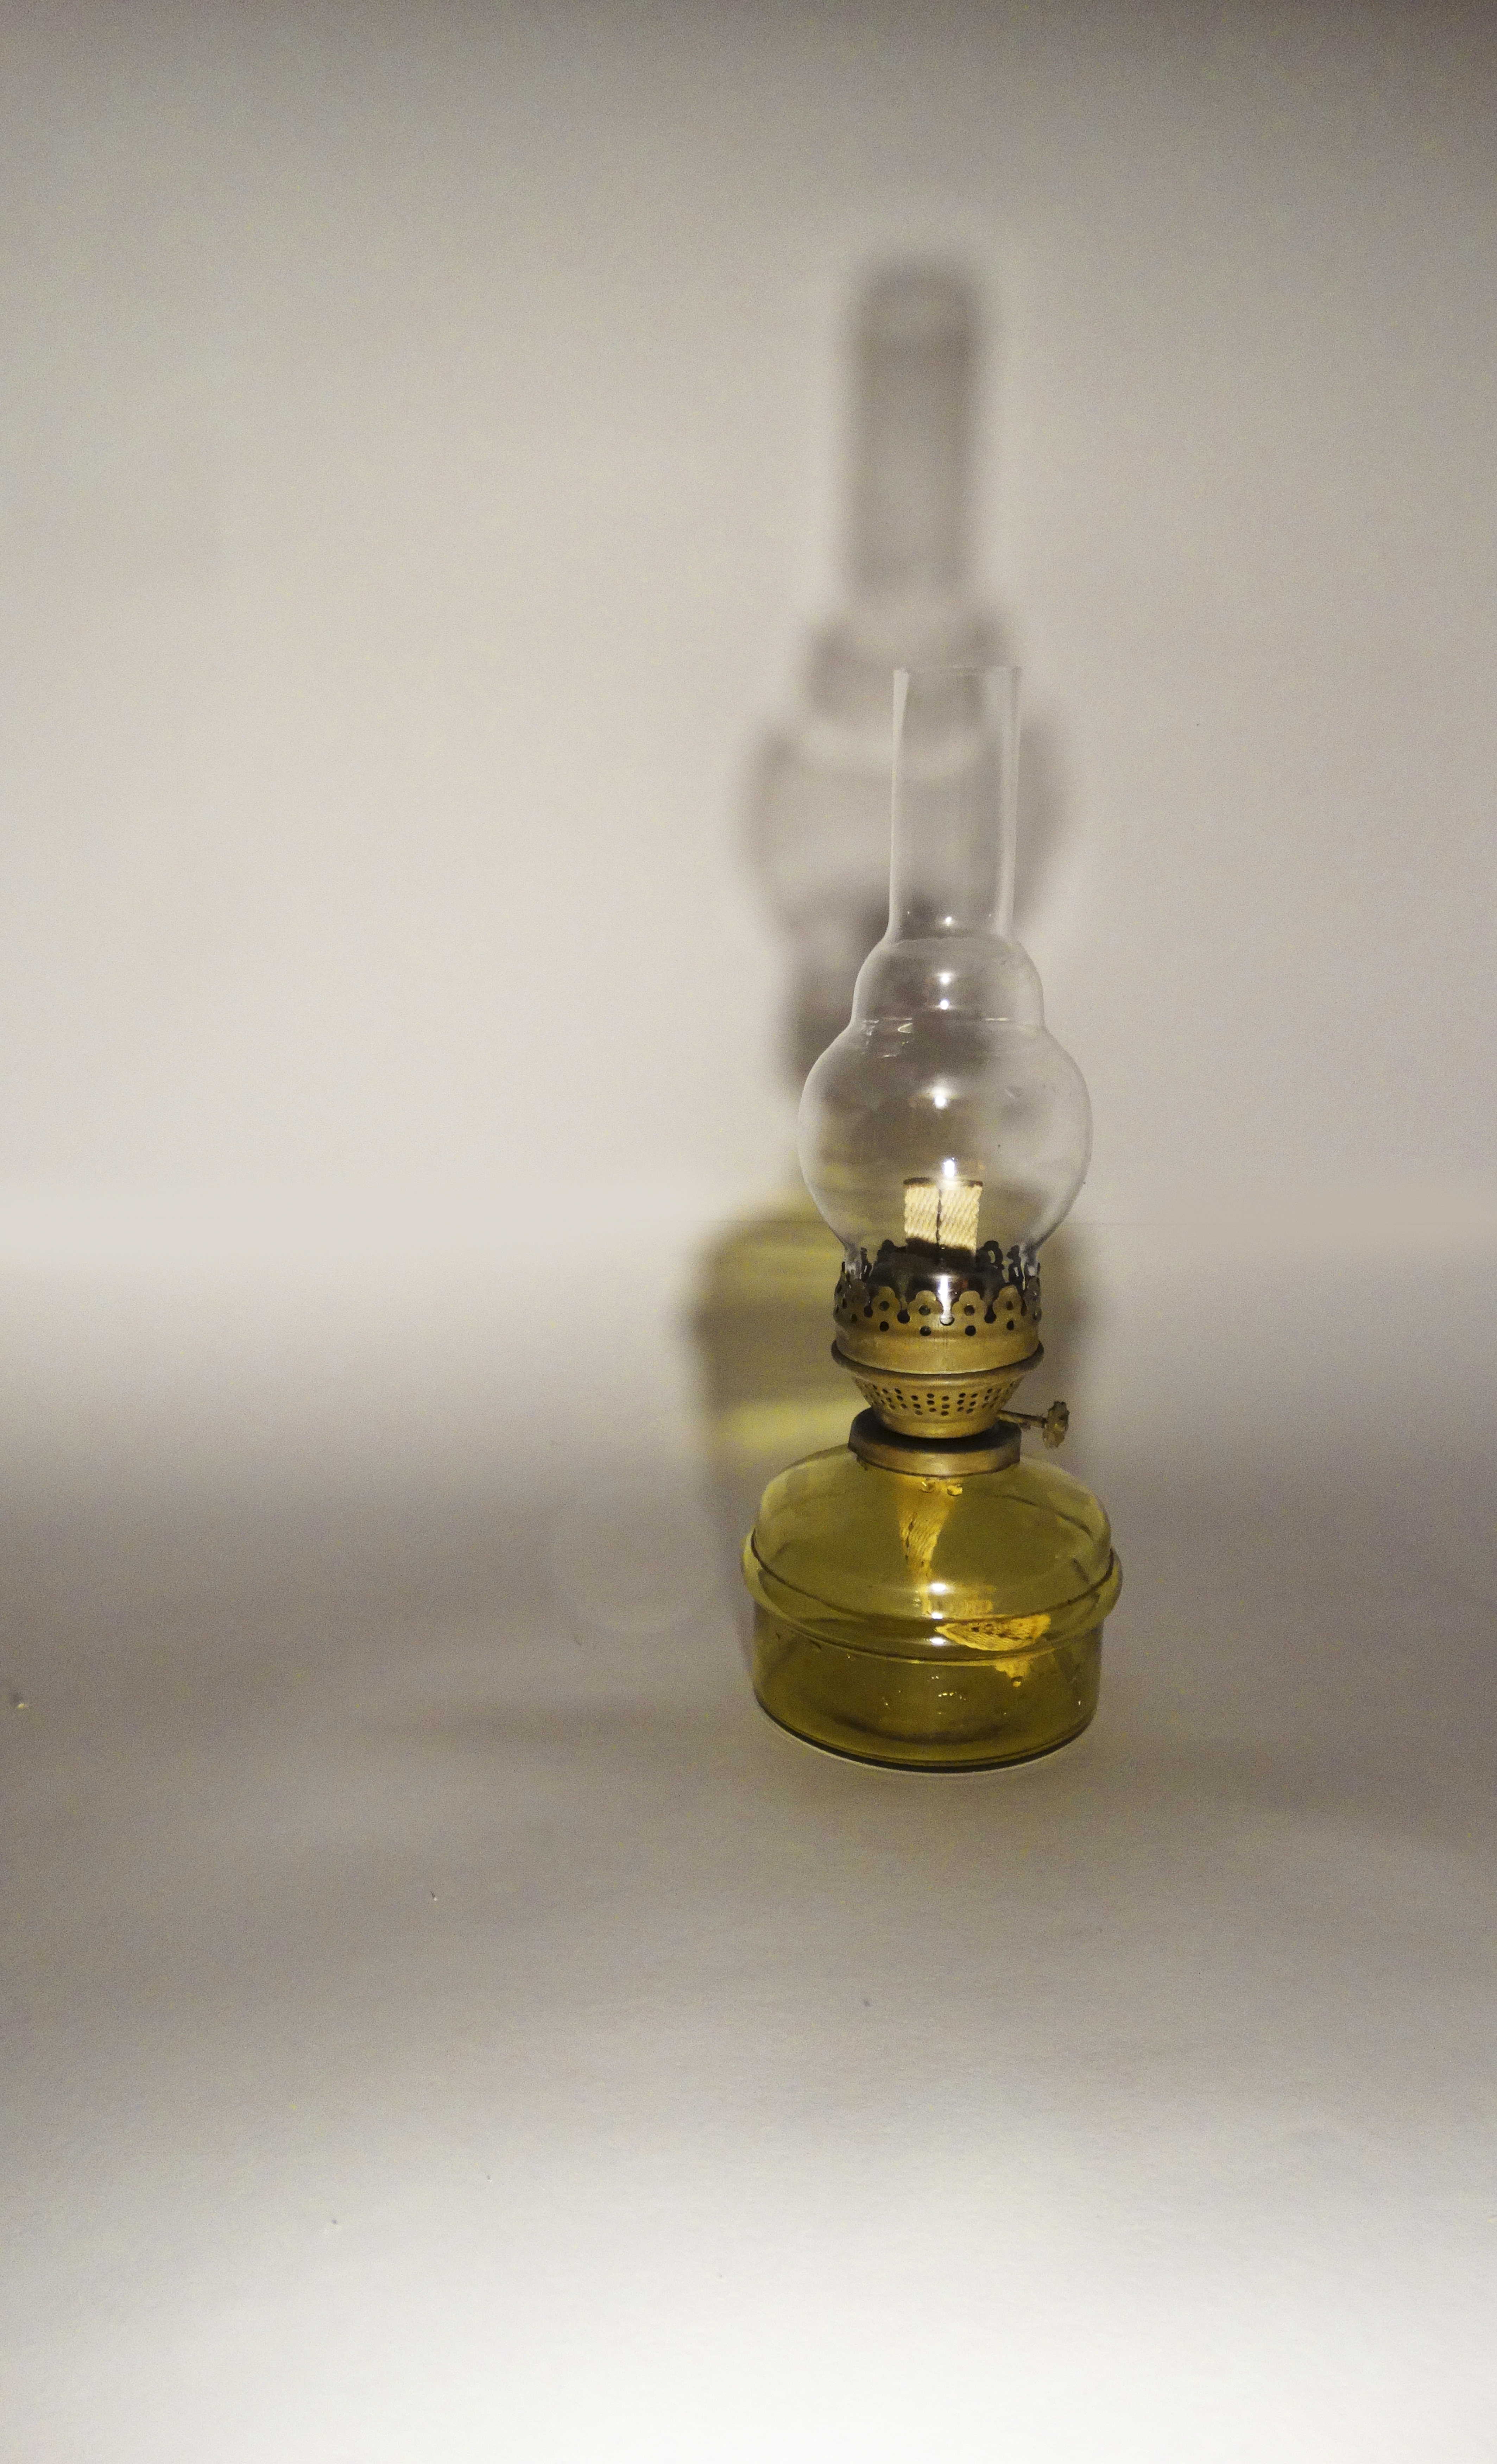
light, board, vintage, glass, evening, lantern, bottle, lamp, lighting, material, glass bottle, product, design, brass, oil, antiques, kerosene, incandescent light bulb, drinkware